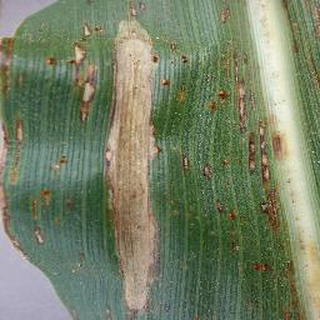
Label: corn_northern_leaf_blight